No. 660 Squadron AAC

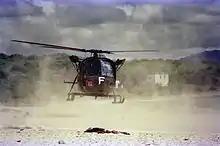
660 Sqn AAC Scout landing at Ping-Chau Island, on exercise from RAF Sek Kong/Shek Kong Airfield

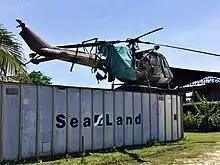
Westland Scout part of the 660 Sqn in Kuala Belait, Brunei.

The Army Air Corps in the Far East had been centralised in 1969 when various flights, troops and Gurkha air platoons were amalgamated, resulting in the re-formation of No. 656 (Independent) Squadron AAC (656 Sqn) in October 1969. One Gurkha air platoon, based with the Gurkha battalion at Seria, remained as an air platoon for a while and then became C Flight 656 Sqn, then Brunei Detachment 660 Sqn in 1978, then C Flight 660 Sqn in 1979. The reorganization and increase in unit size required the squadron to be housed at Sek Kong.